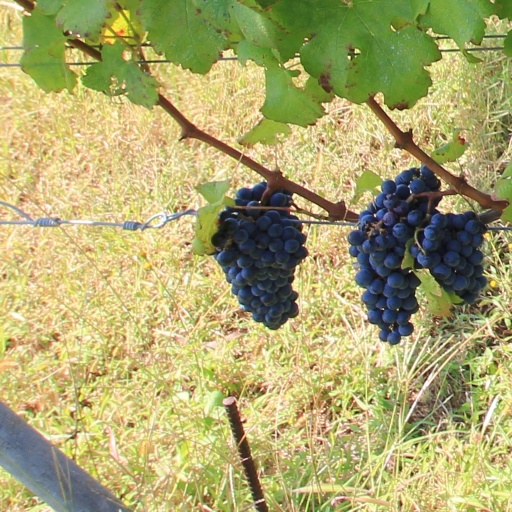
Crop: grape